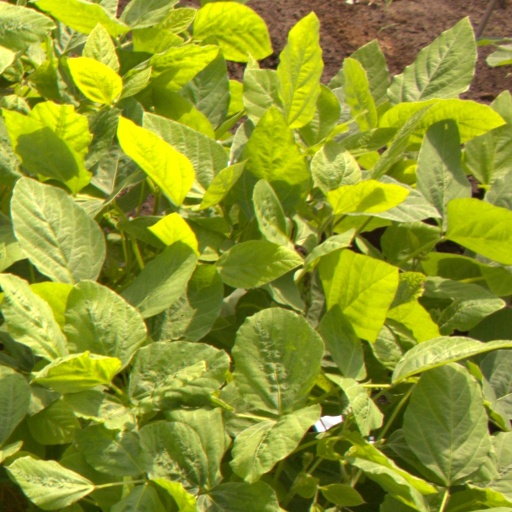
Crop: soybean